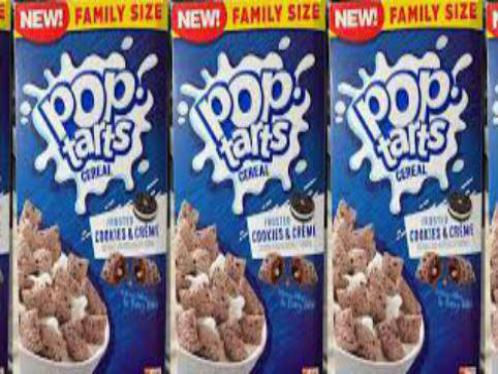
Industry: Food